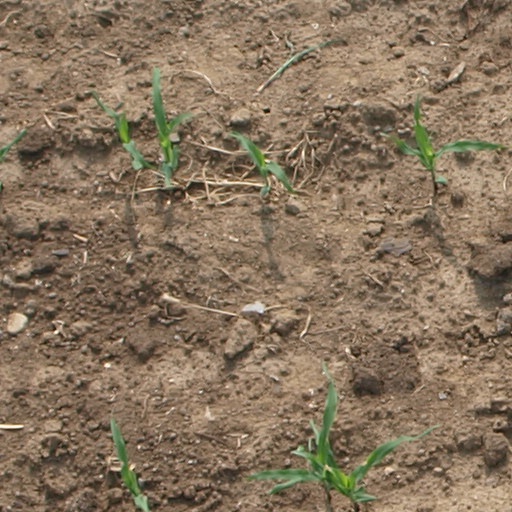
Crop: maize; corn